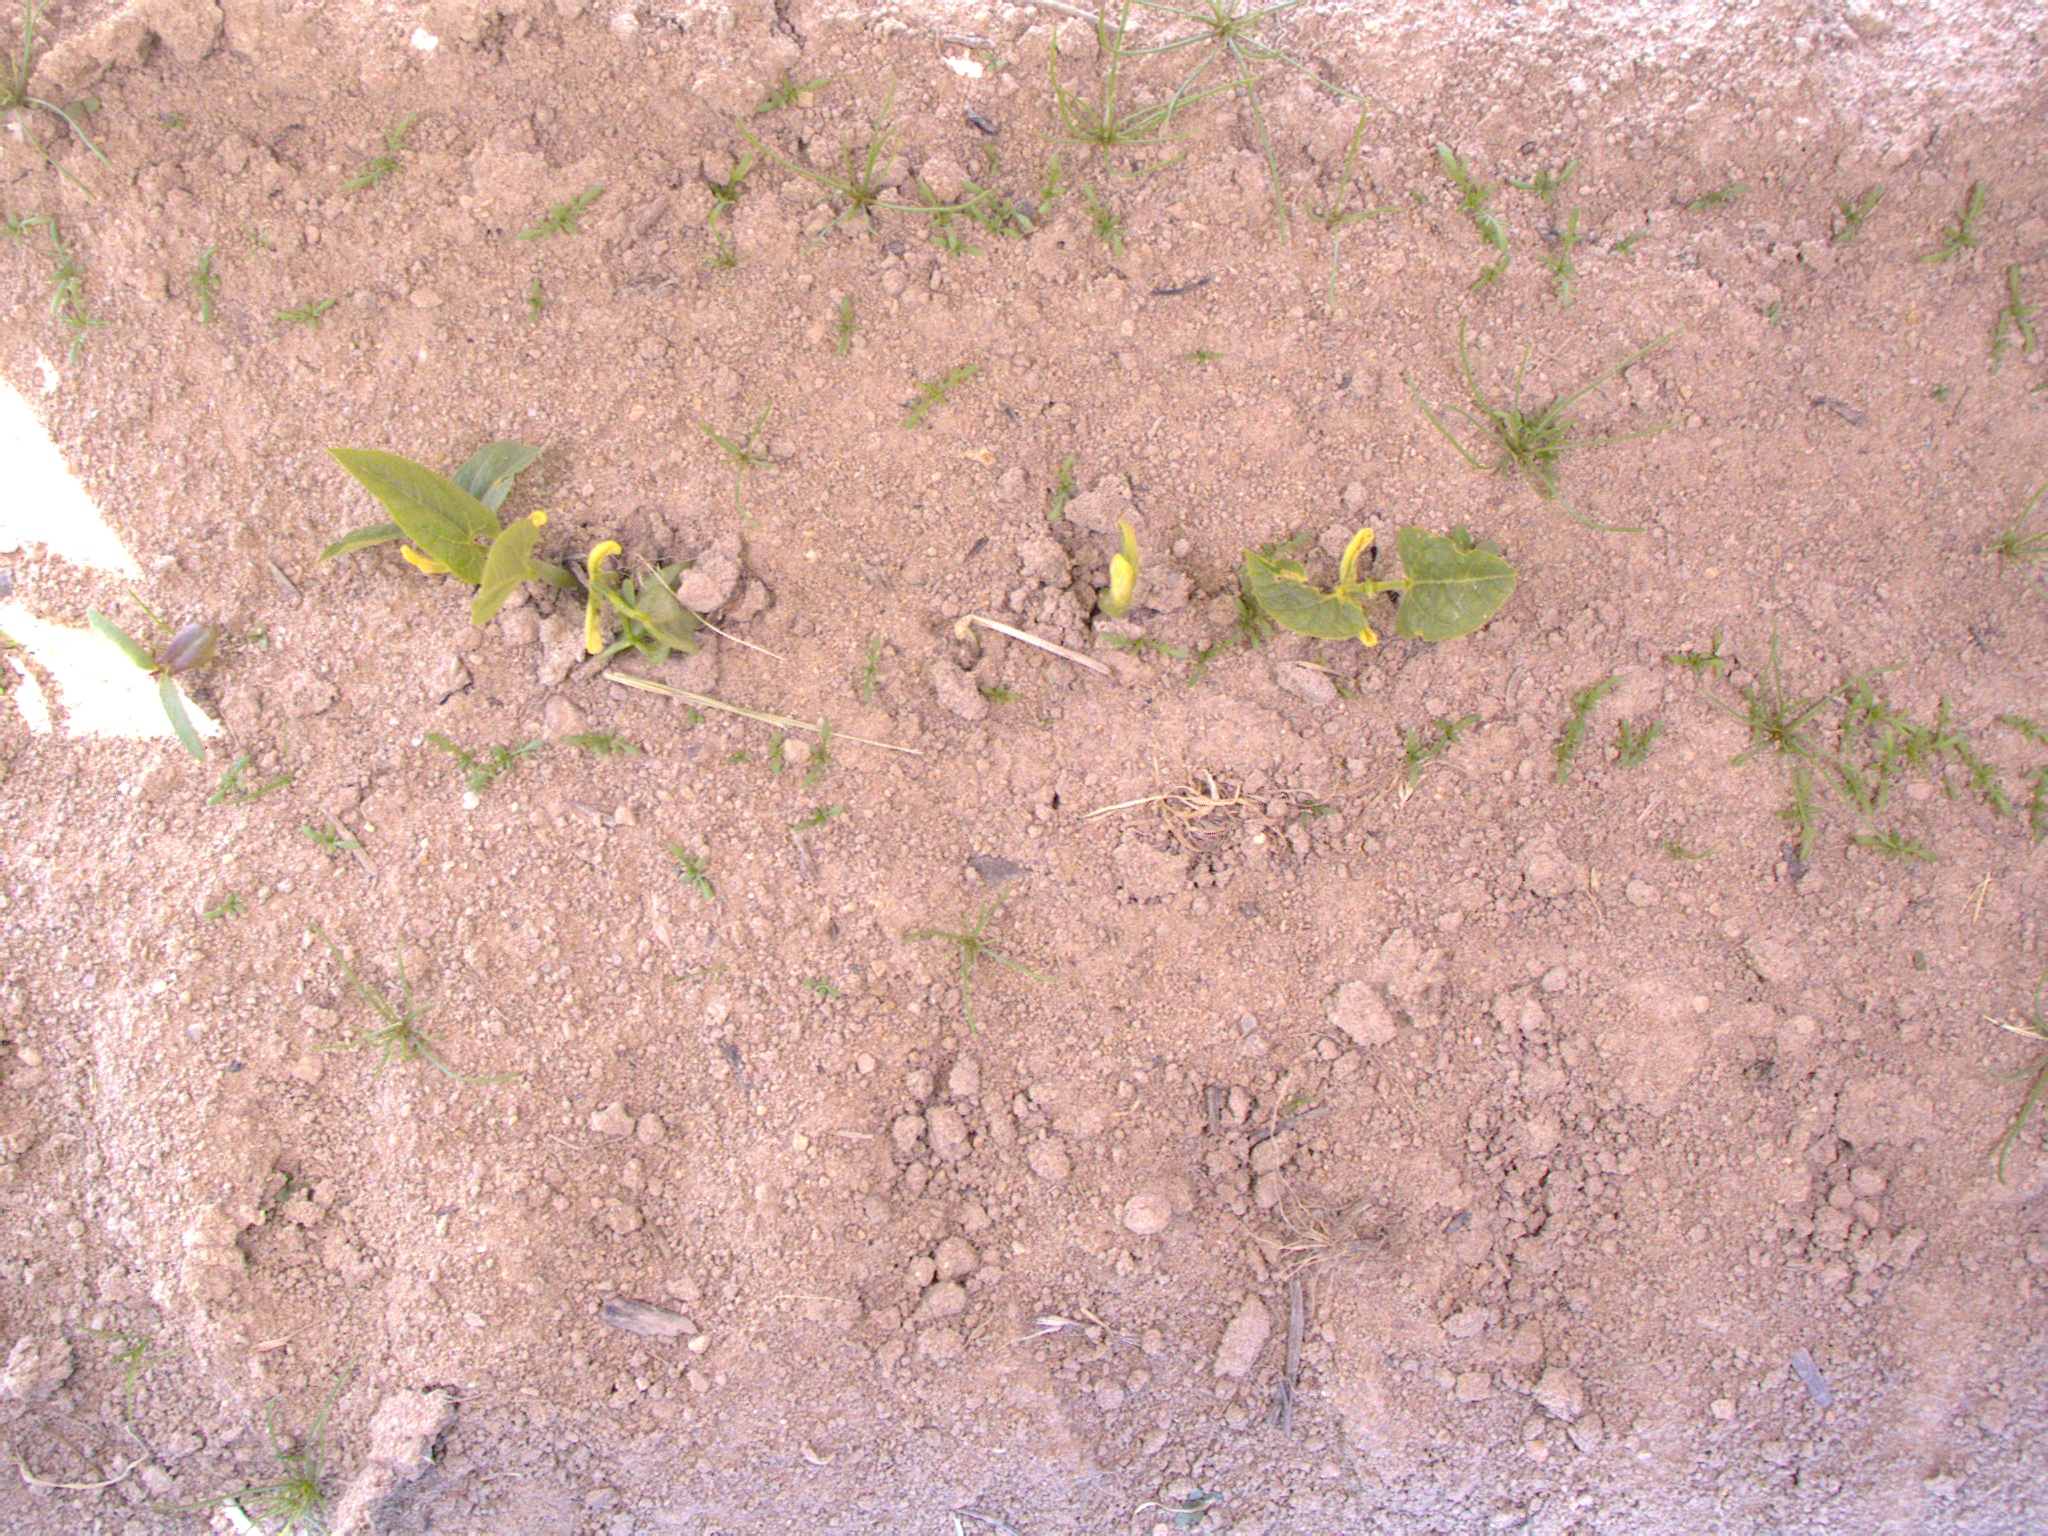
Crop: bean
Objects: bean, bean, bean, bean, stem_bean, stem_bean, stem_bean, stem_bean